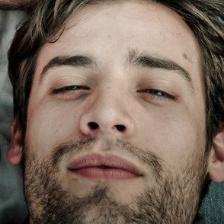
Label: faces